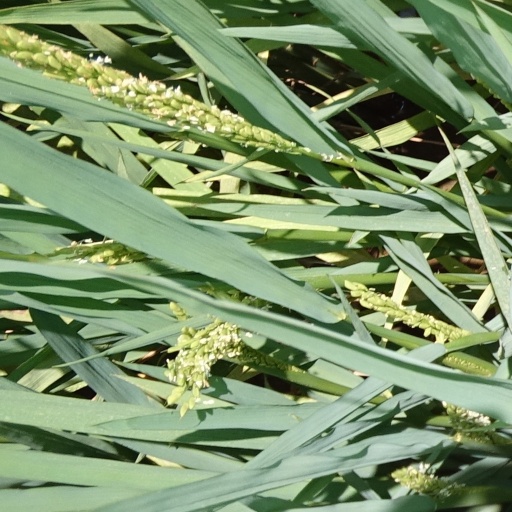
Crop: rice